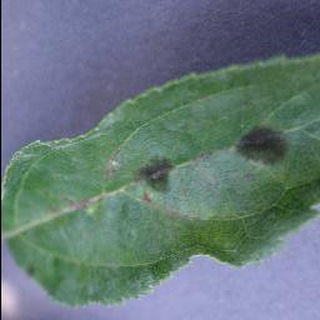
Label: apple_apple_scab